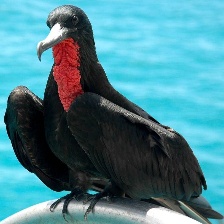
Species: FRIGATE
Scientific name: FREGATIDAE